Structure of the Egyptian Expeditionary Force

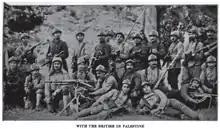
The force also included contingents of Armenian soldiers

The force's role evolved from a defense of Egypt to the invasion of Palestine which involved: the capture of Beersheba and Gaza in October–November 1917 (see Third Battle of Gaza), entering Jerusalem on 11 December 1917, and Allenby's successful campaign of 1918, resulting in the defeat of the Turks at Megiddo, and the capture of Damascus, Beirut, and Aleppo. The force's successes ultimately led to Turkey's exit from the war and the creation of the British Mandate of Palestine.